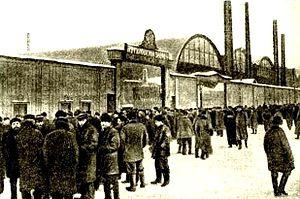
La grève générale de janvier 1905 à Saint-Pétersbourg débute le 3 janvier 1905 aux usines Poutilovski et se termine le soir du 9 janvier 1905 par la fusillade du Dimanche rouge. Celle-ci se produit après la vaine tentative de dépôt de la Pétition des travailleurs de Saint-Pétersbourg du 9 janvier 1905 entre les mains du tsar Nicolas II.
Collectif des travailleurs russes de Saint-Pétersbourg est un des premiers syndicats professionnels légaux en Russie. Il est créé par le prêtre Gueorgui Gapone.